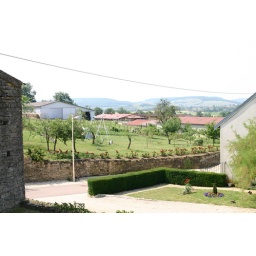
Again from the balcony across the road to a neighbour's garden, the farm and Grignon in the distance